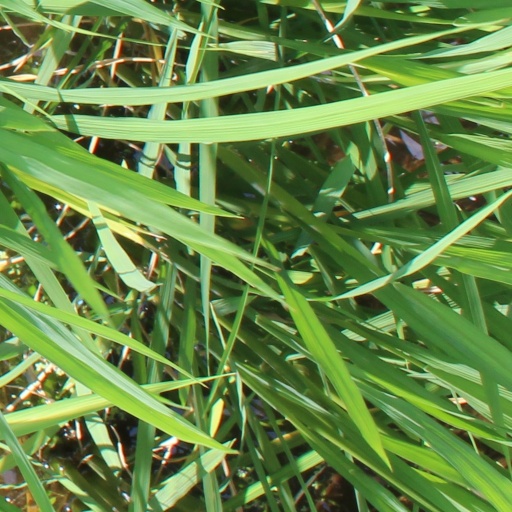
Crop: rice